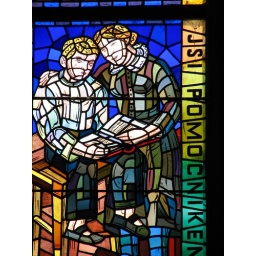
Up close shot of a section of a stained glass window in St. Vitus's Cathedral. Prague. May 2006.